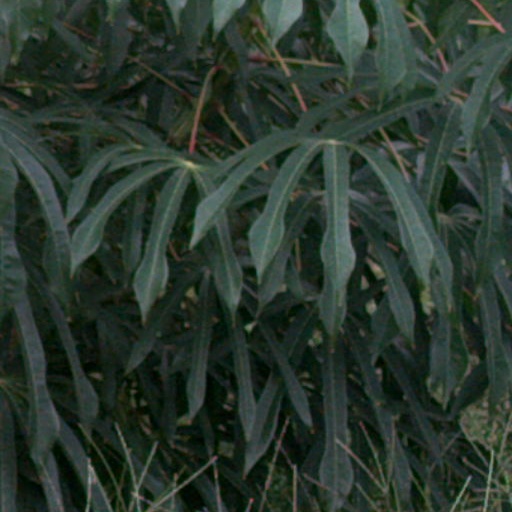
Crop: cassava